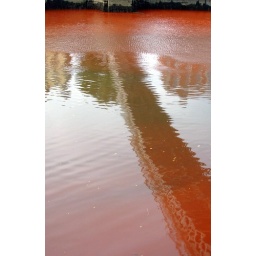
Something in the water of the Liffey last year turned it this alarming shade of red